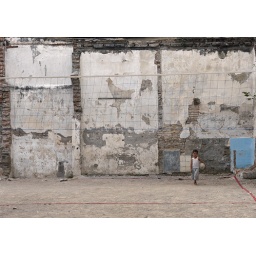
Lonely boy with ball in Surabaya streets, Java, Indonesia